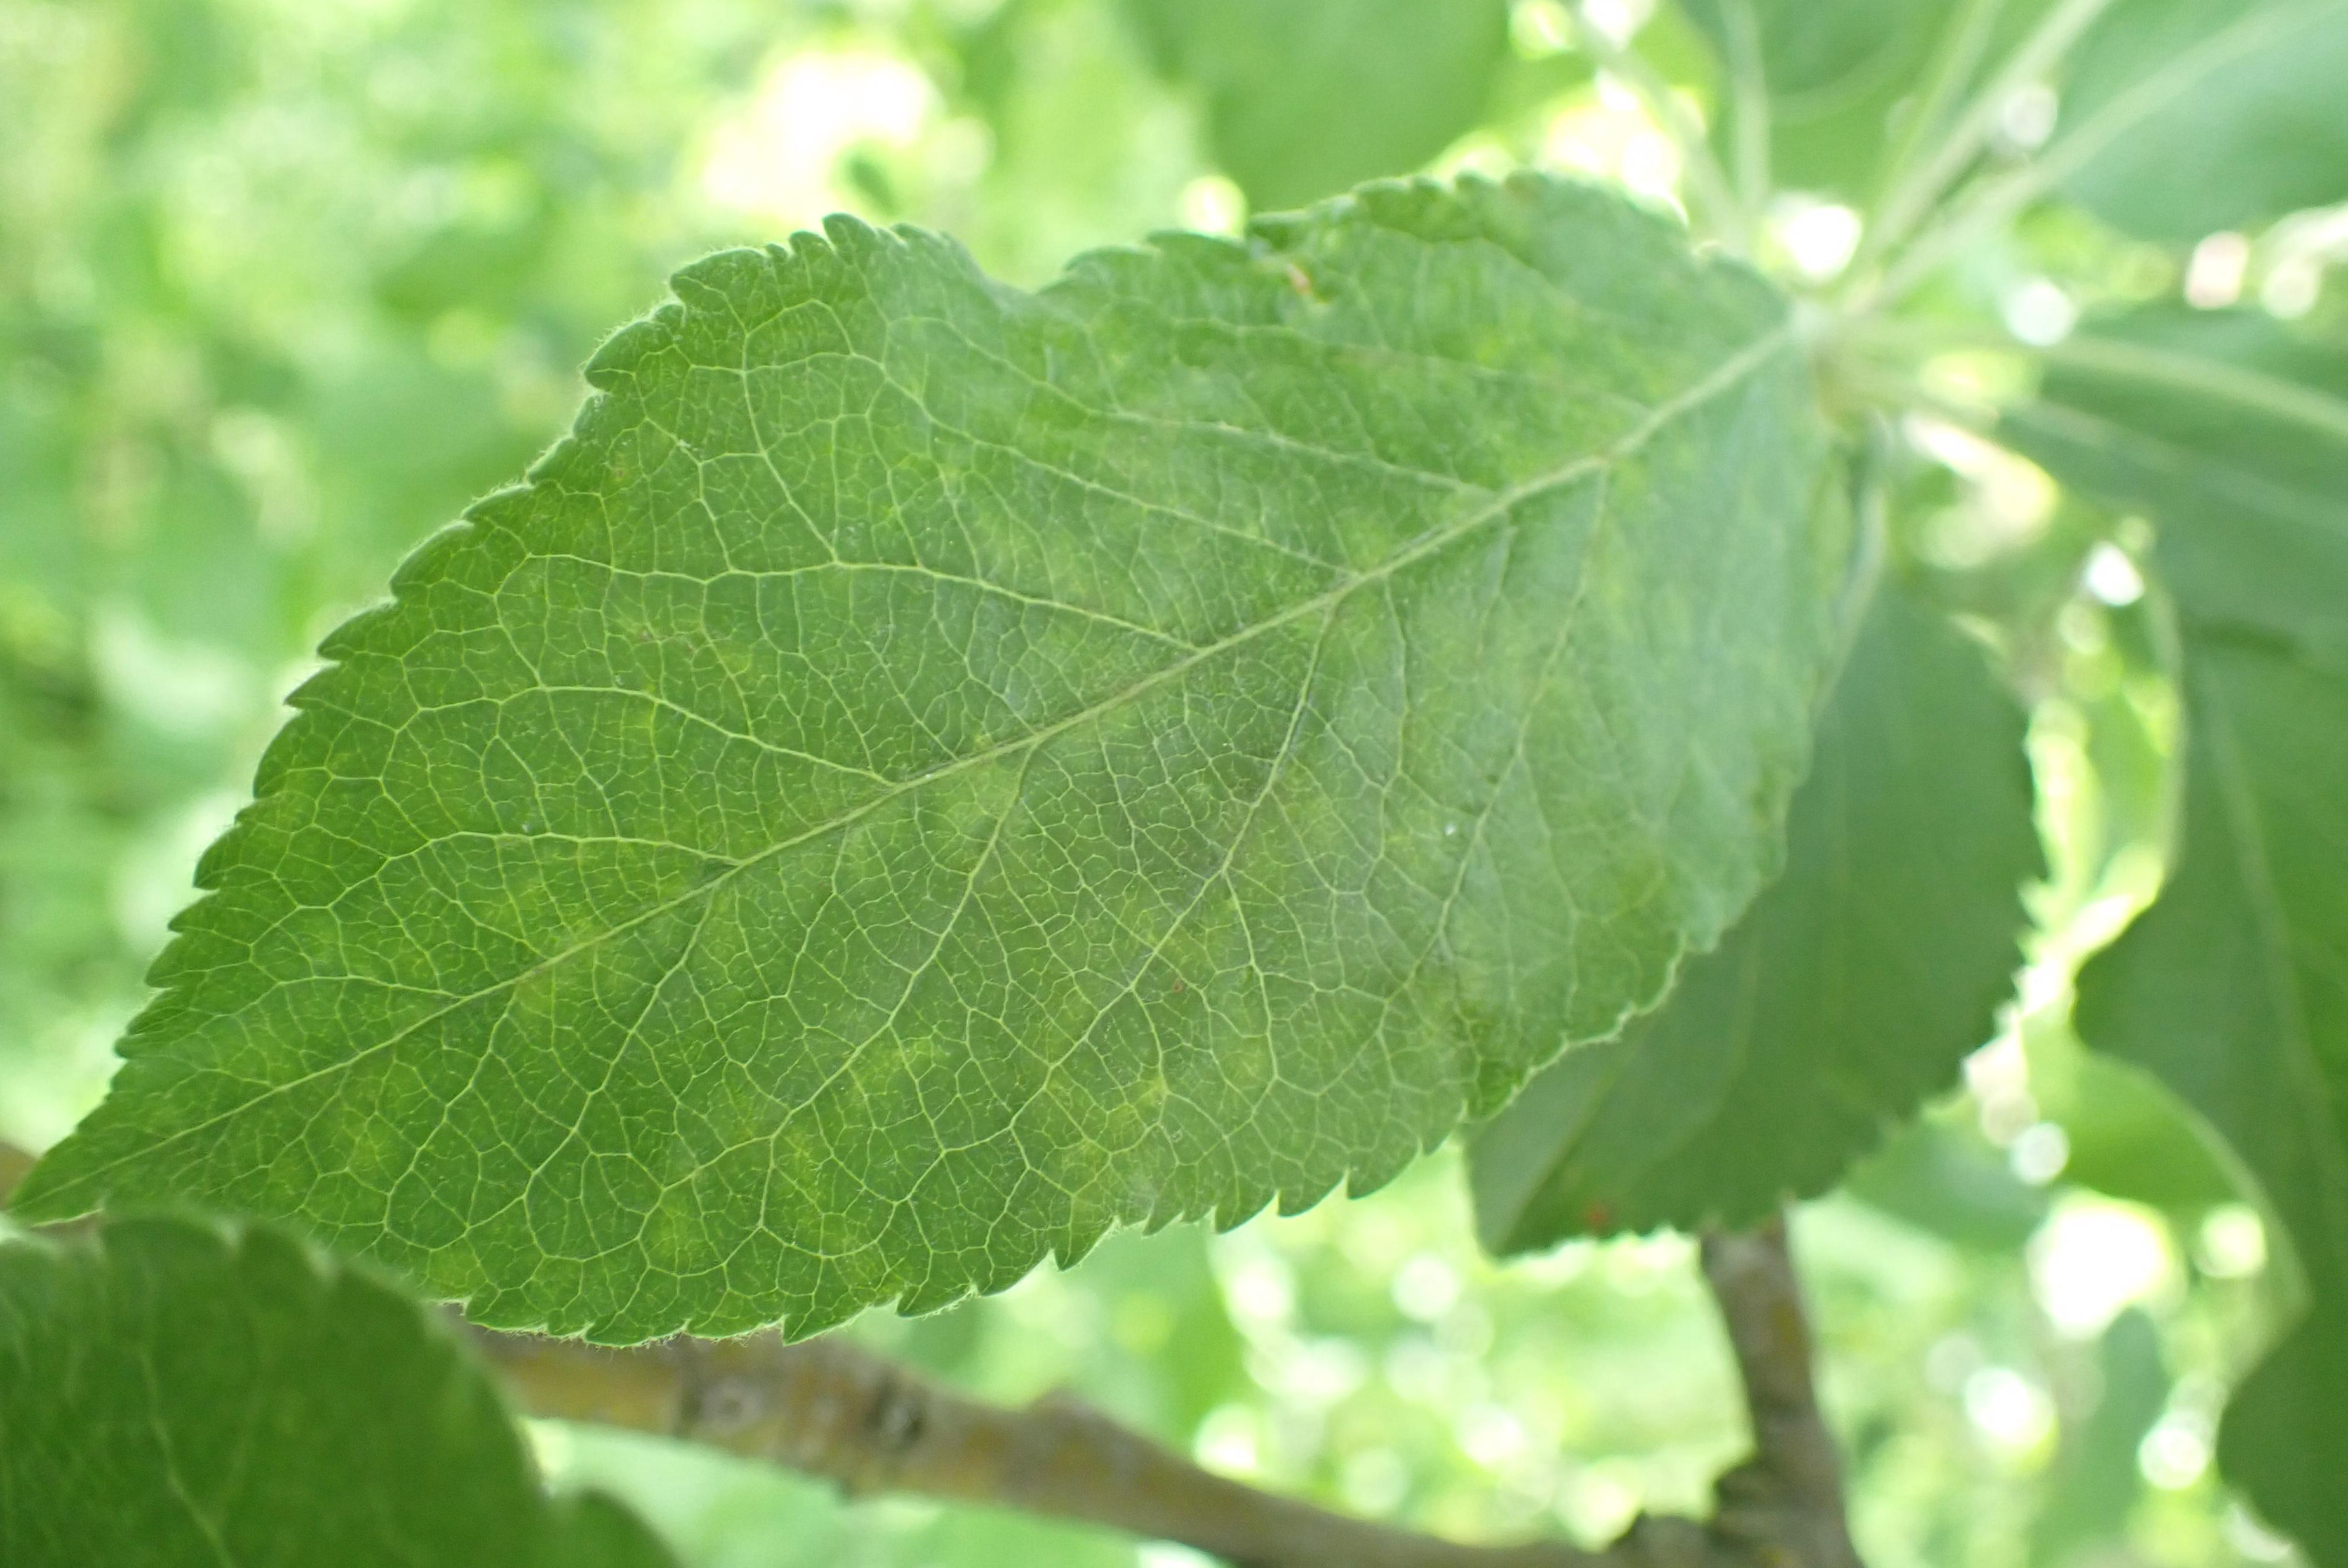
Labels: scab